Captivity of Nairs at Seringapatam

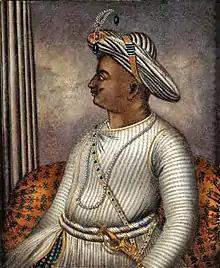
Tipu Sultan (1750–1799), the architect of the Seringapatam Captivity

In his letter to the Governor of Bekal, Budruz Zaman Khan, in the year 1200 AH (1785 AD), Tipu approved of forced conversions of Nairs: